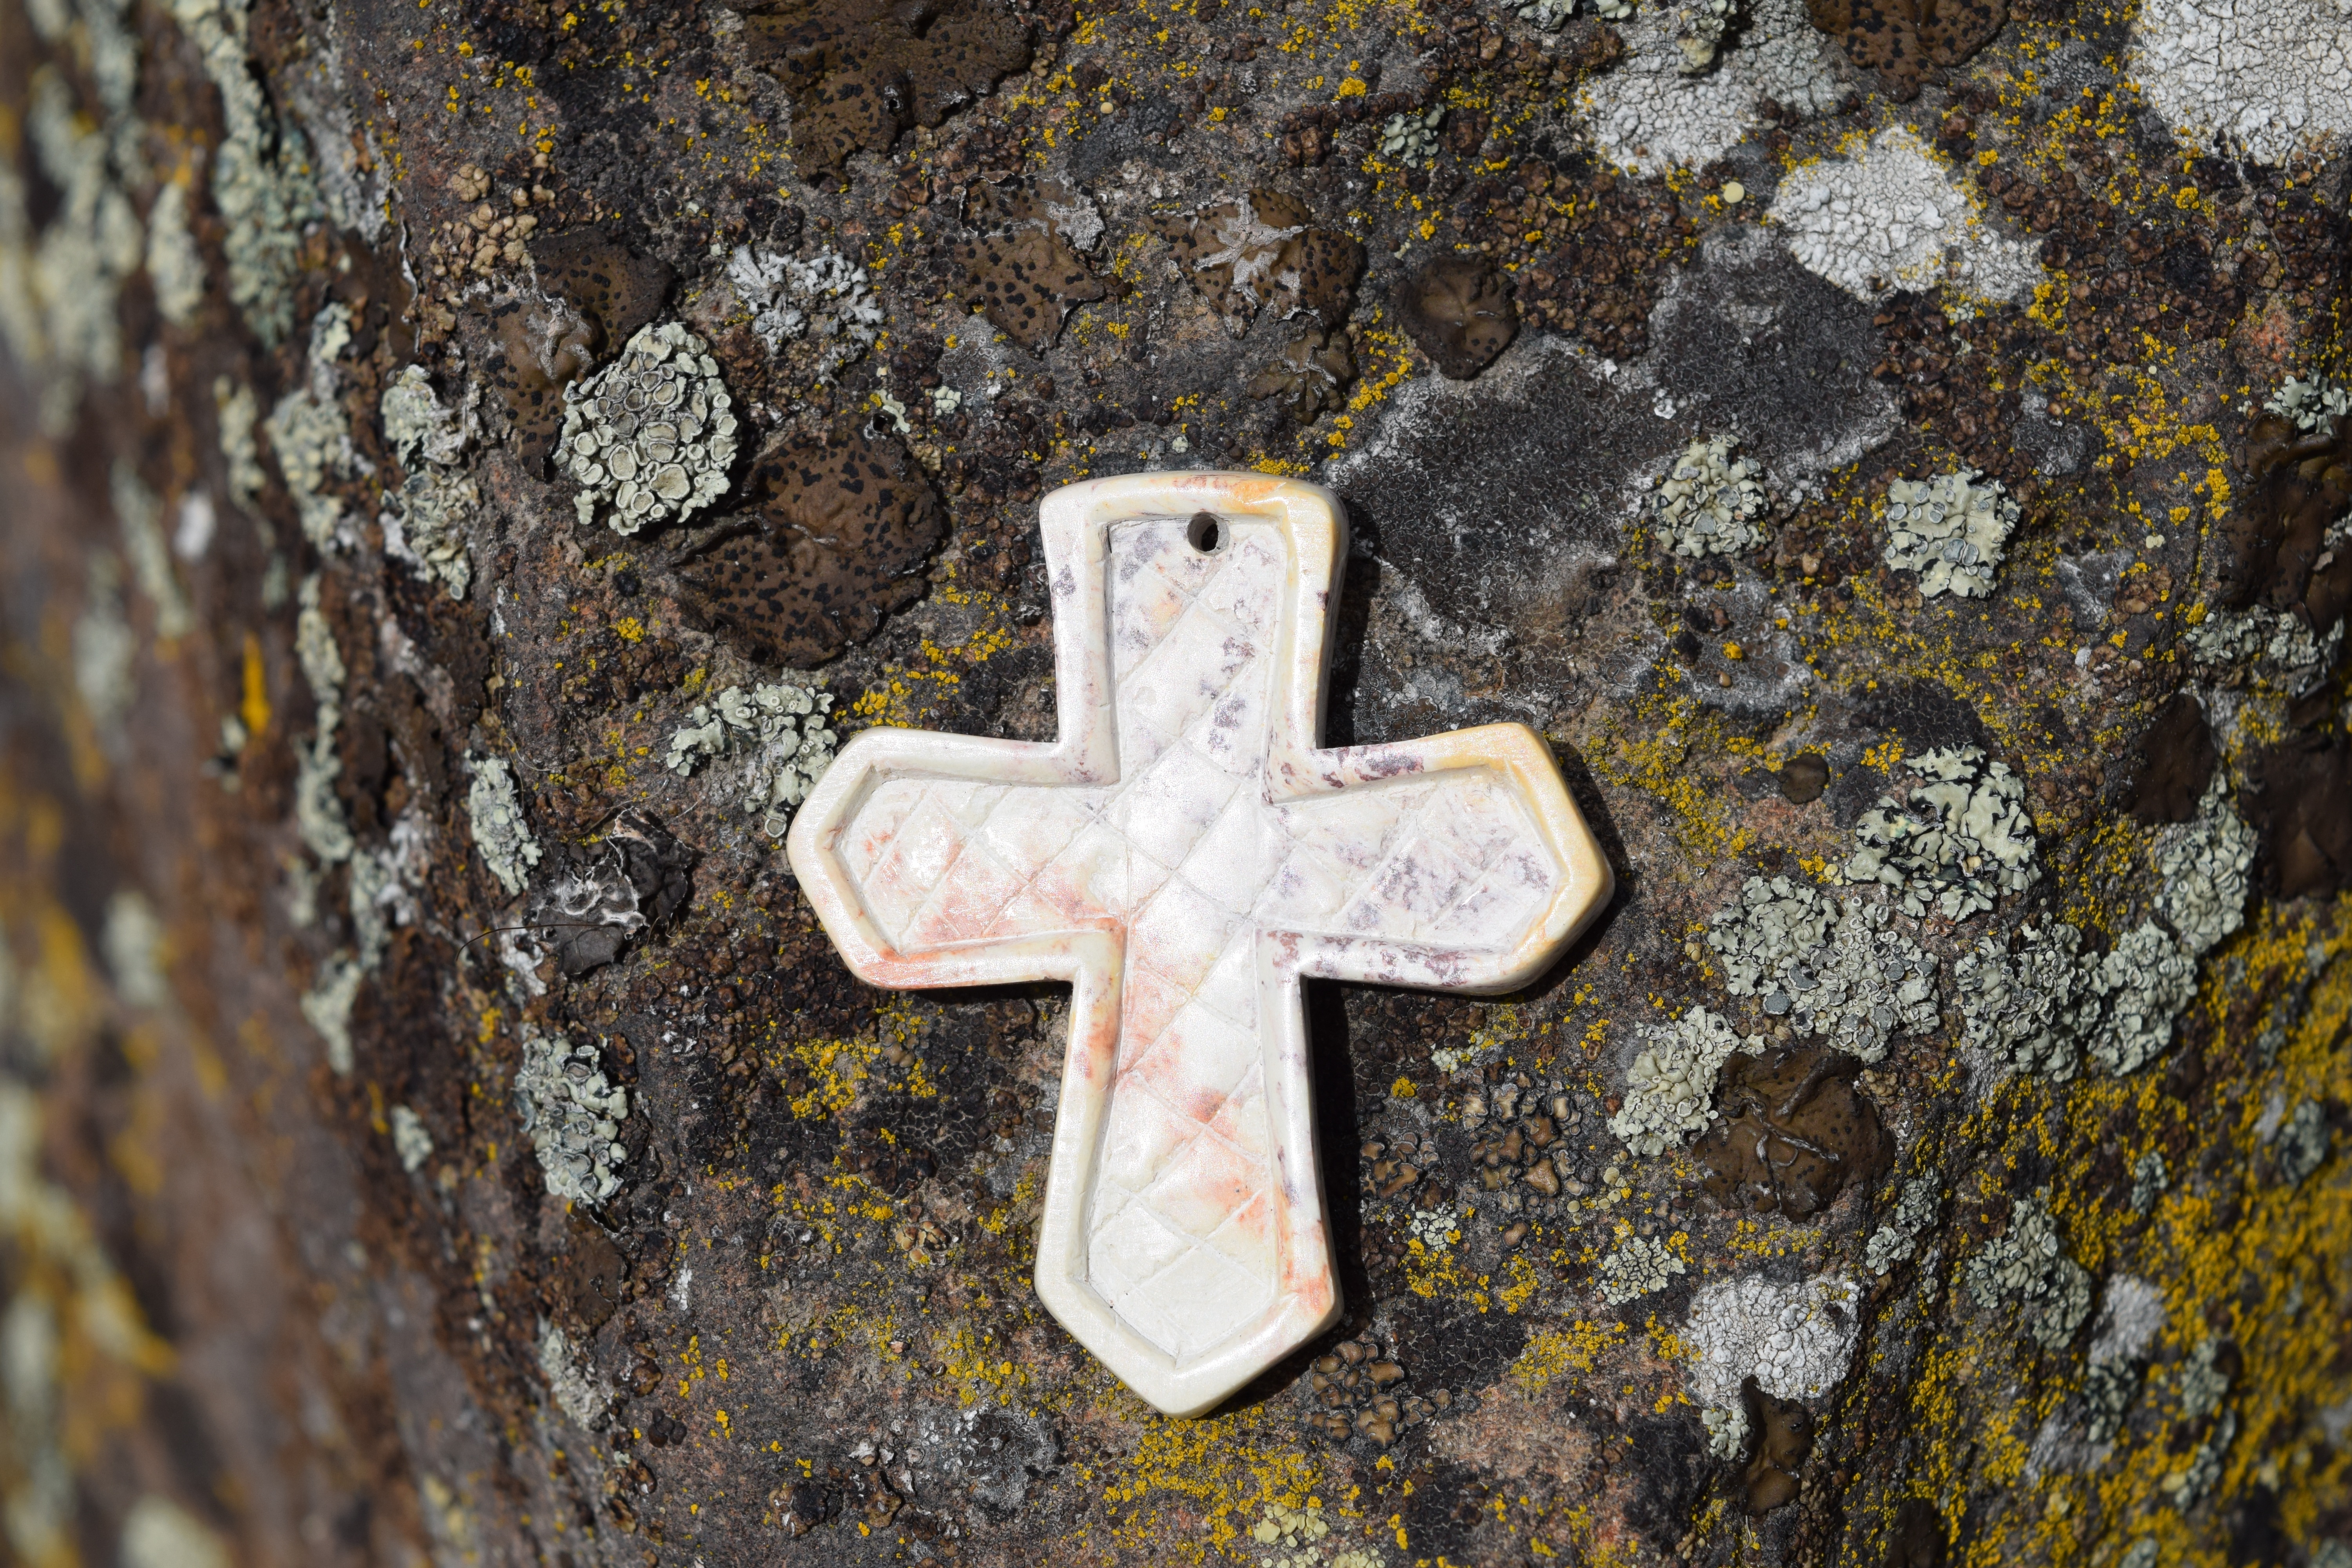
rock, leaf, number, symbol, religion, cross, rocks